No. 12 Squadron SLAF

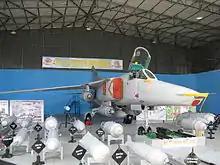
Sri Lanka Air Force Mikoyan-Gurevich MiG-27M at the Army 60th Anniversary Exhibition.

No. 12 Squadron was a squadron of the Sri Lanka Air Force. It operated in both ground attack and close air support role operating with Mikoyan MiG-27s from SLAF Katunayake. The Squadron also operated a single Mikoyan MiG-23UB as conversion trainer for the MiG-27. In early 2019 SLAF shut down No. 12 Squadron.